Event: Typhoon Ruby
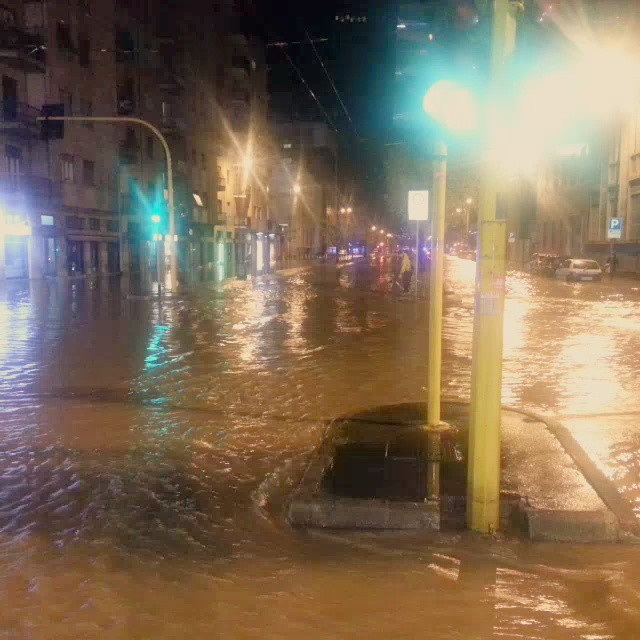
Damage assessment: damage